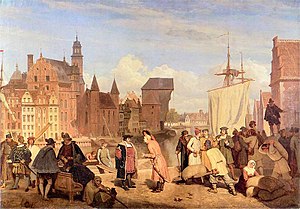
Handel
Handel i Danzig
Handel refererer til en situation, hvor en eller flere handlende mødes med en eller flere andre handlende for at udveksle handelsvarer, serviceydelser eller produkter. Det sker enten ved direkte udveksling af produkter og serviceydelser eller med penge som mellemled.